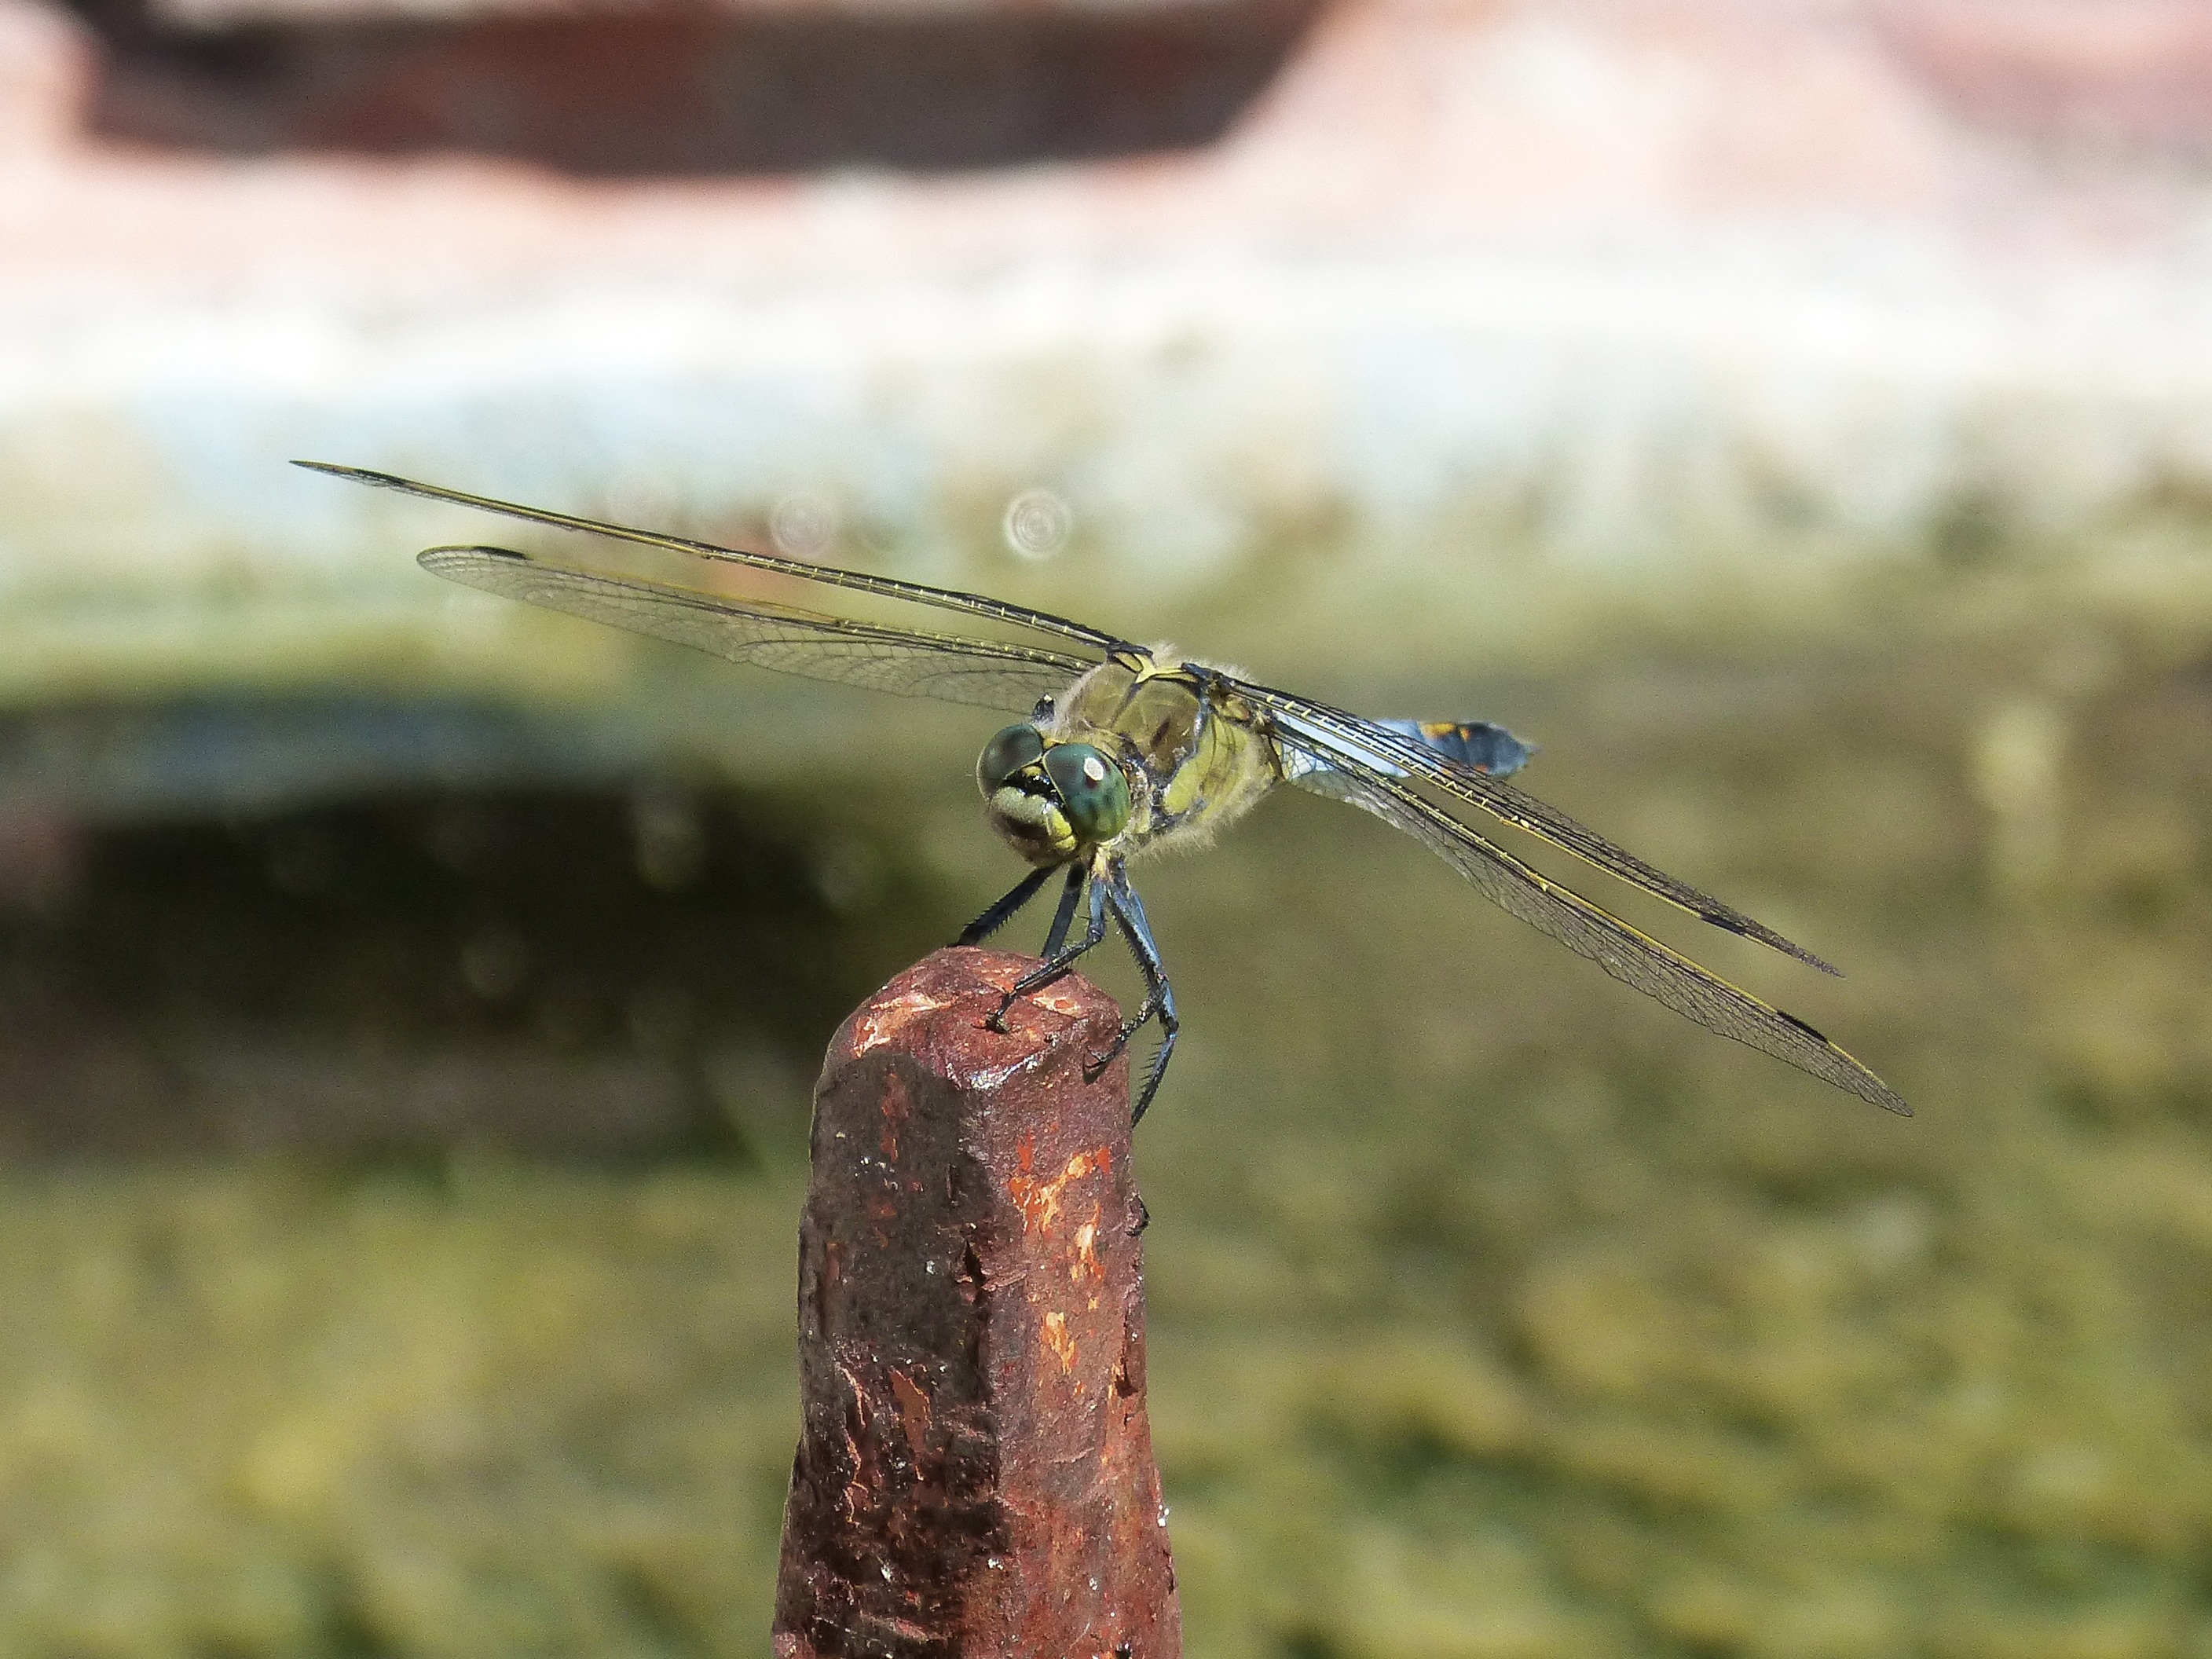
nature, wing, wildlife, insect, fauna, invertebrate, close up, dragonfly, damselfly, raft, macro photography, arthropod, winged insect, blue dragonfly, orthetrum cancellatum, dragonflies and damseflies, net winged insects